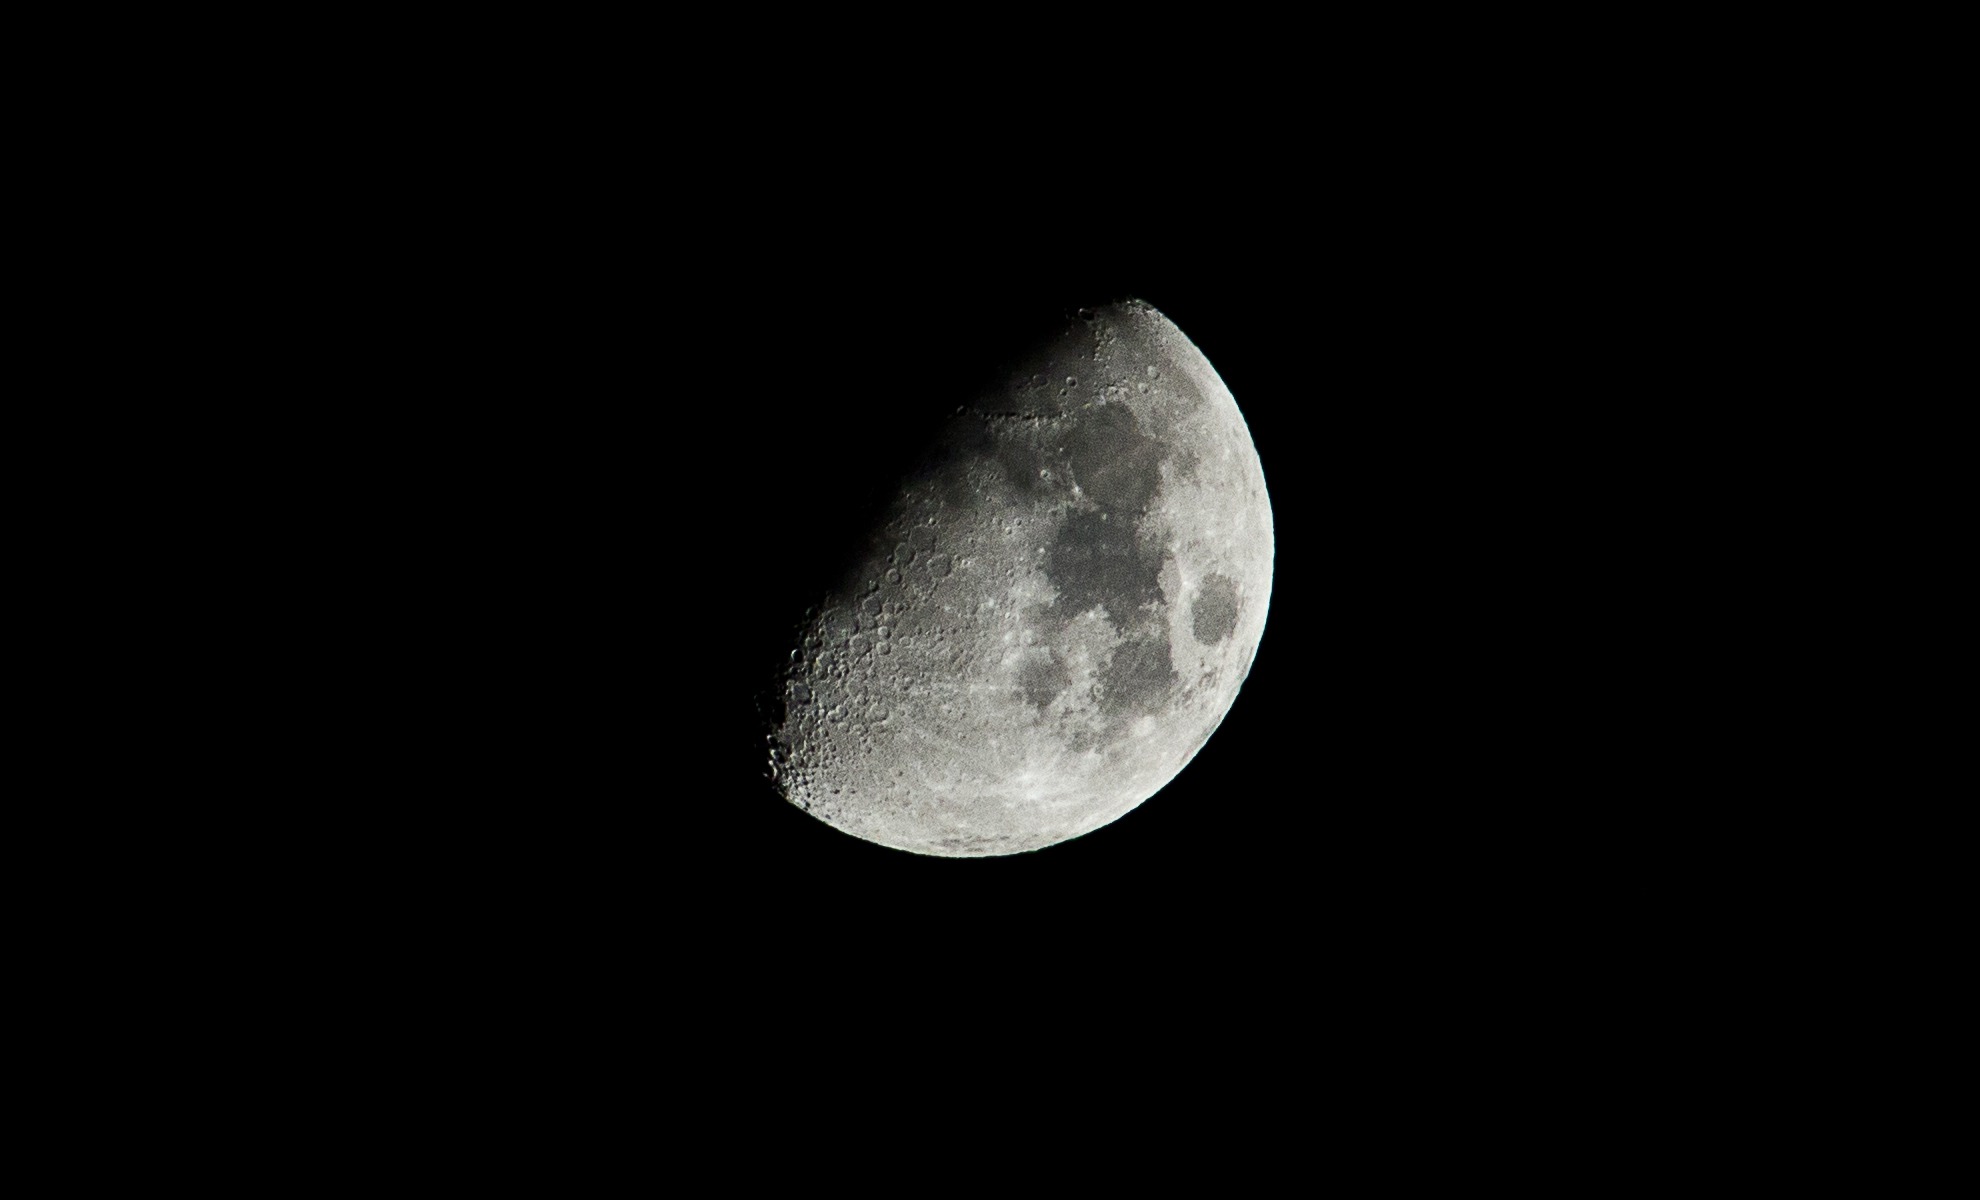
black and white, sky, night, atmosphere, monochrome, moon, circle, astronomy, luna, crescent, astronomical object